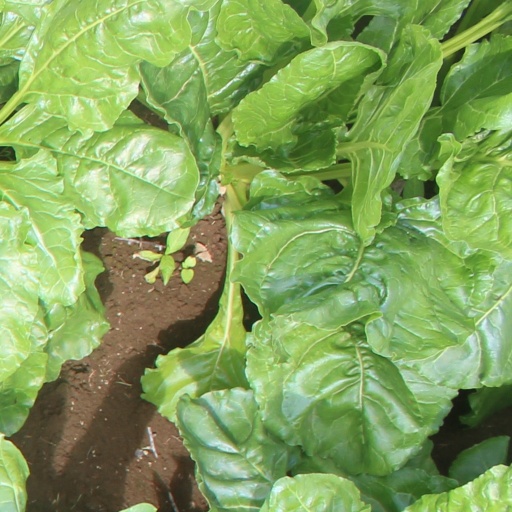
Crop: sugar beet